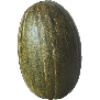
Label: melon_piel_de_sapo